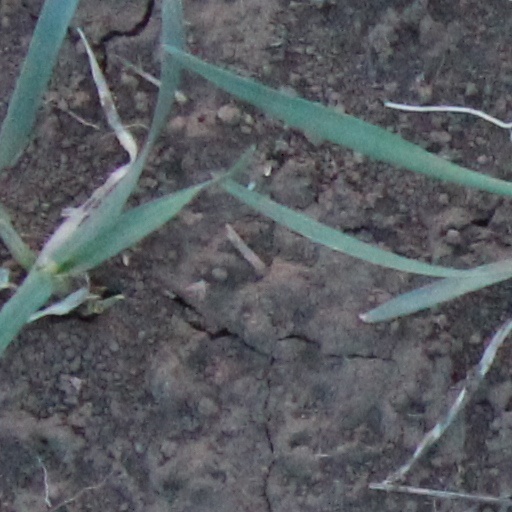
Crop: wheat